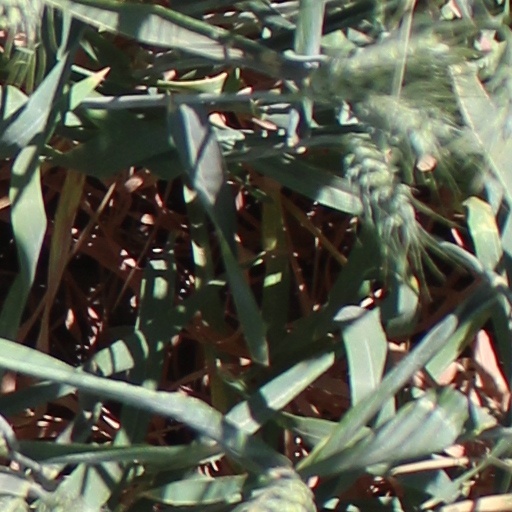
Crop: wheat